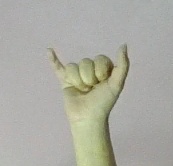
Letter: ya